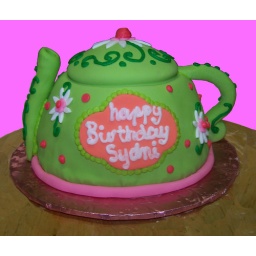
A white cake carved in the shape of a teapot, covered in fondant complete with a fondant spout and handle